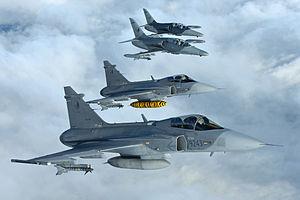
Deux JAS 39 Gripen et deux Aero L-159 Alca de l’armée de l’air tchèque en vol. Polski: Dwa myśliwce Saab JAS